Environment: real
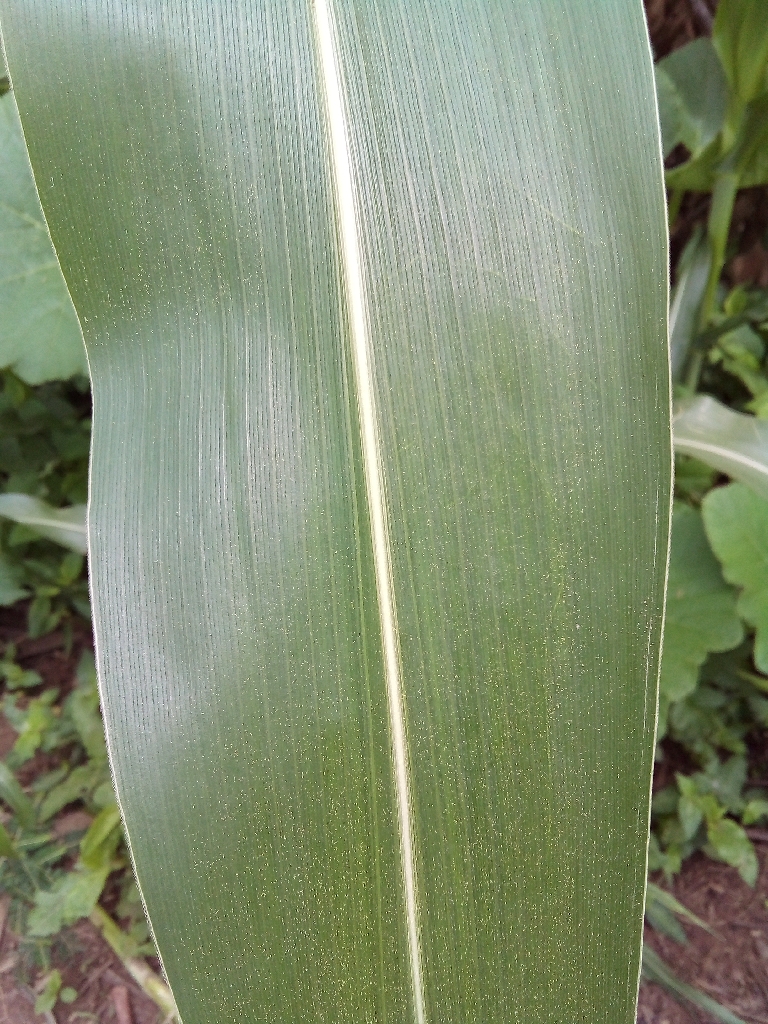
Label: healthy